NCAA beach volleyball championship

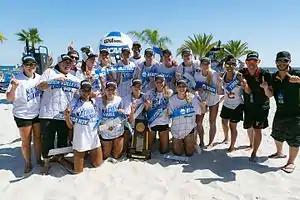
USC at the inaugural tournament

The championship is held each May. From 2016 through 2021, eight teams participated, in a double-elimination style tournament with a single-elimination final, under standard beach volleyball rules. All duals consist of five matches, with each team needing to win three matches to advance.